Bhutan national football team

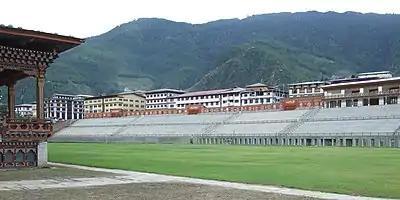
View of the main stand at Changlimithang Stadium

Changlimithang Stadium is a multi-purpose stadium in Thimphu, Bhutan, which serves as the National Stadium. The stadium can holds a capacity of 15,000. It is predominantly used for football matches and is the home of both the Bhutan national football team and a number of Thimphu-based football clubs who play in both the A-Division and the National League. In addition to football, the stadium also regularly plays host to major archery tournaments, the national sport of Bhutan. The stadium was initially constructed in 1974 for the coronation of the fourth Druk Gyalpo, Jigme Singye Wangchuck, but was completely refurbished in 2007 in advance of the coronation of the fifth Druk Gyalpo, Jigme Khesar Namgyel Wangchuck. Floodlighting was added to the football pitch in 2009 and an artificial pitch was laid in 2012 to coincide with the start of the first season of the National League. Unusually for a national stadium, and as a result of the conversion of the playing surface to artificial turf, the football field at Changlimithang is available for public hire and is extremely popular with people in Thimphu.